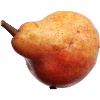
Label: Pear Red 1